Wallachian uprising of 1821

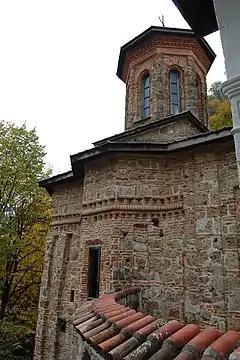
Tismana Monastery, the Pandurs' original base

Although approved by the Ottomans, this new militia was secretly also a component of Ypsilantis' plan to shake off Ottoman suzerainty with help from the Russian Empire. By August 1806, his alliance with Russia had been exposed, and he was forced to leave into exile. The incident also sparked a six-year-long Russo-Turkish War. During this period, the Wallachian Pandurs, including a young Tudor Vladimirescu, acted as a unit of the Imperial Russian Army. Under Russian occupation, the Greek–Wallachian rebel Nicolae Pangal issued several manifestos which, as noted by historian Emil Vârtosu, resembled later appeals by Vladimirescu.